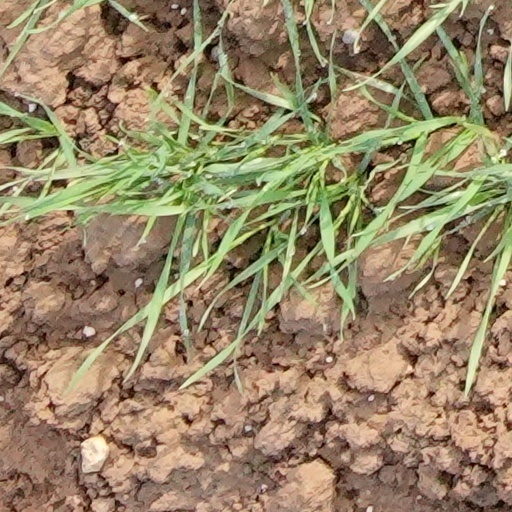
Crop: wheat